Josh Alexander

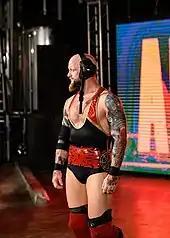
In 2019, Alexander signed a contract with Impact Wrestling.

Alexander began appearing in Impact Wrestling in 2018 by making appearances on "Xplosion" as an enhancement talent against the likes of Killer Kross and Matt Sydal. In February 2019, Alexander signed a three-year contract with the promotion. Impact Wrestling subsequently hyped Alexander's debut with an online documentary made by Toronto-based filmmaker Glen Matthews. Alexander reformed with Ethan Page under the name The North, as they defeated El Reverso and Sheldon Jean on the April 12 episode of "Impact!" while subsequently establishing himself as a heel. North teamed up with Moose to defeat The Rascalz in a six-man tag team match at Rebellion, marking Alexander's pay-per-view debut in Impact.